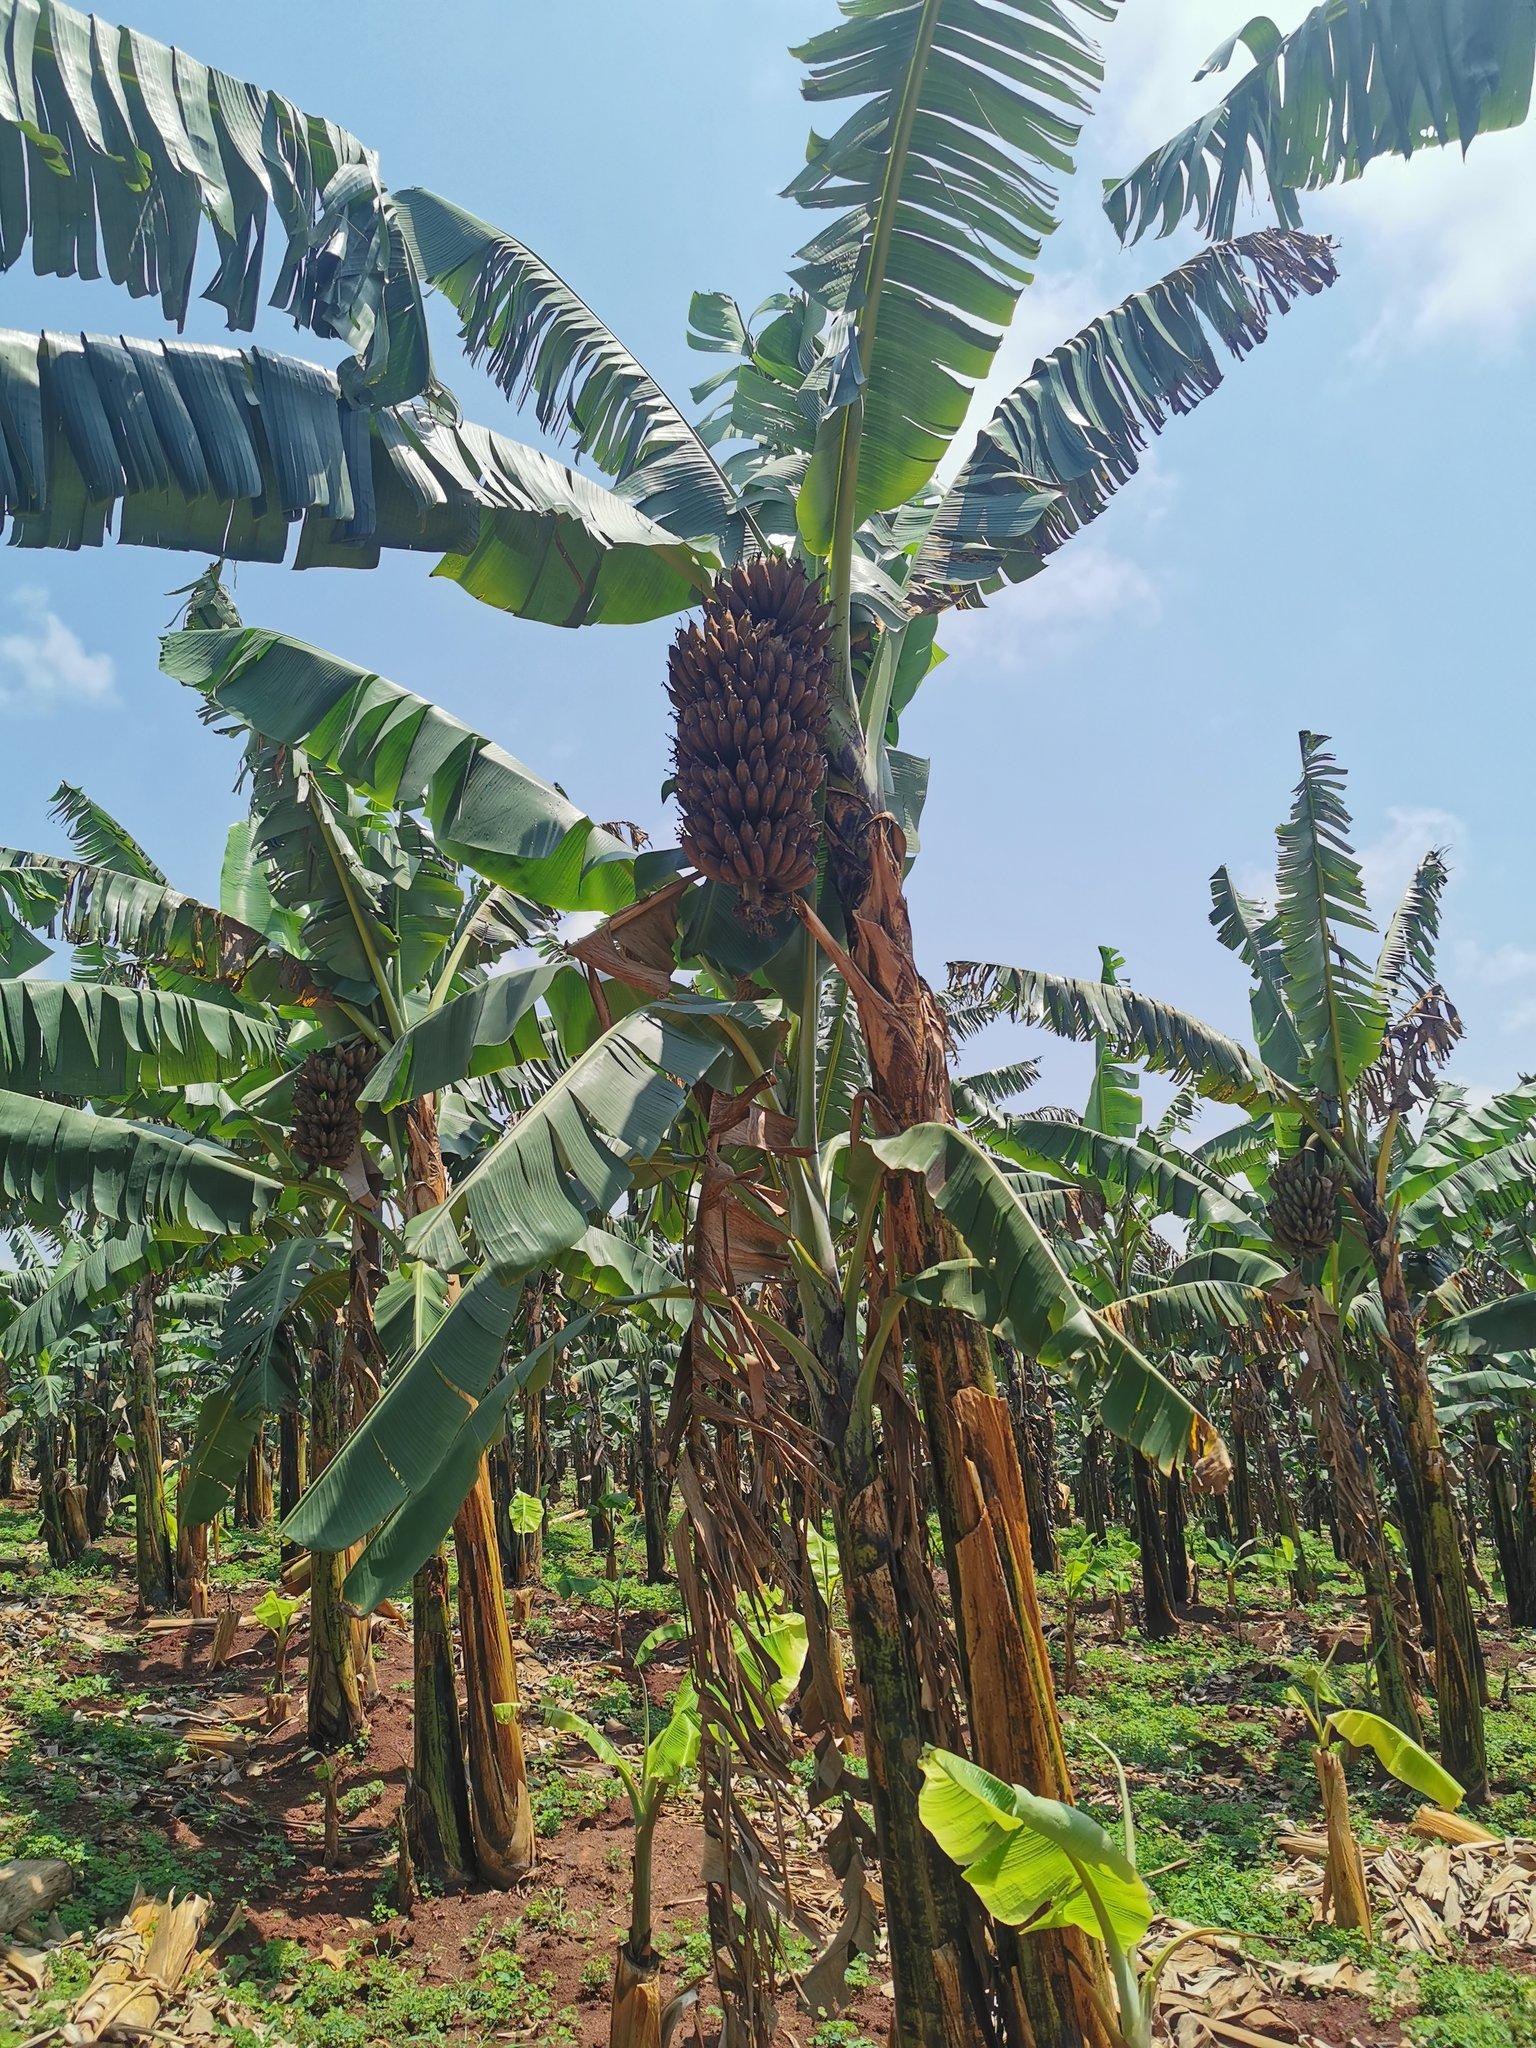
Shamba lenye migomba iliyokomaa ikiwa katika mazingira asili yenye utulivu. Migomba hii ina majani mapana ya kijani kibichi na zao hili liko tayari kuvunwa na kupelekwa sokoni kwa ajili ya kuuzwa, kwani hutumika kama zao la biashara na humsaidia mkulima kupata fedha na kuendesha shughuli za kilimo.